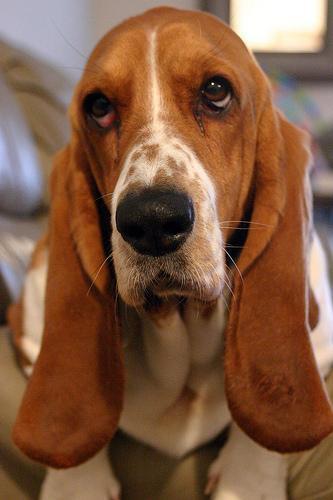
basset hound